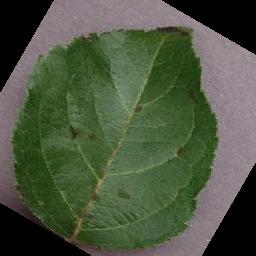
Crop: apple
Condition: scab